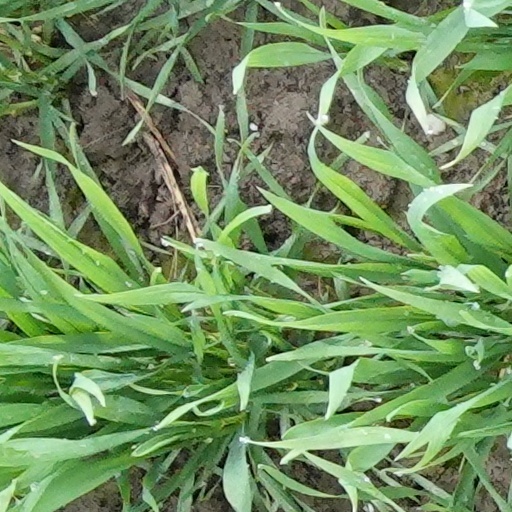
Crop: wheat